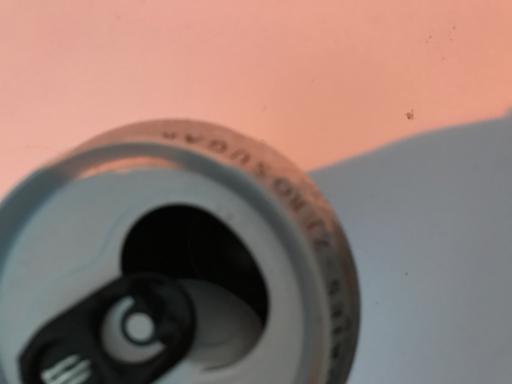
Label: metal